Rupture of the Blockade of Arica

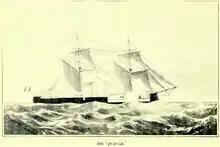

The "Huáscar" was an ironclad with a displacement of 1,745 tons built in 1865. She has 114.3 mm thick armor on the hull and her main armament consisted, at the time, of two 300 lb Armstrong muzzle-loading guns located in a rotating armored turret. Under the Chilean flag, modern artillery was added: two Armstrong 40- lb breech-loading guns with a range of 7,000 m, one on the starboard quarterdeck and one on the port quarterdeck, and a 1-lb Hotchkiss rapid-fire cannon. She also had a 0.44 in Gatling gunon the top of the mainmast. Her propulsion system was with a propeller, being able to reach a maximum speed, on the day of combat, of 8 kn . After the death in February of its first Chilean commander, Manuel Thomson, also commander of the blockade, he was commanded by Commander Carlos Condell.